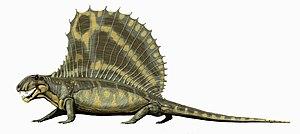
Le dimétrodon est un genre éteint de synapsides sphénacodontes, apparentés aux ancêtres des mammifères, qui a prospéré durant le Permien, entre 295 et 272 millions d'années avant notre ère. En tant que synapside, il est plus étroitement lié aux mammifères vivants qu'aux reptiles, alors qu'il est souvent pris pour un dinosaure.